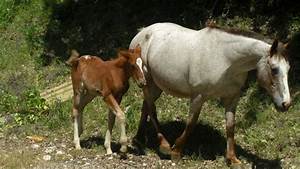
Label: horse